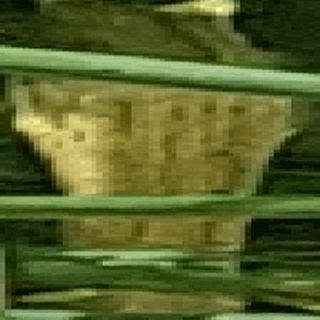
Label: wheat_yellow_rust